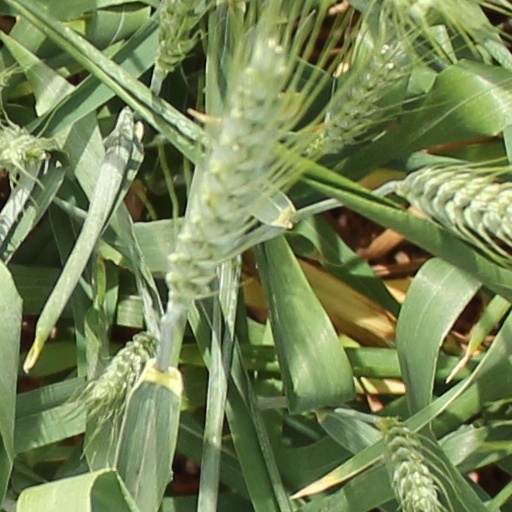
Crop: wheat